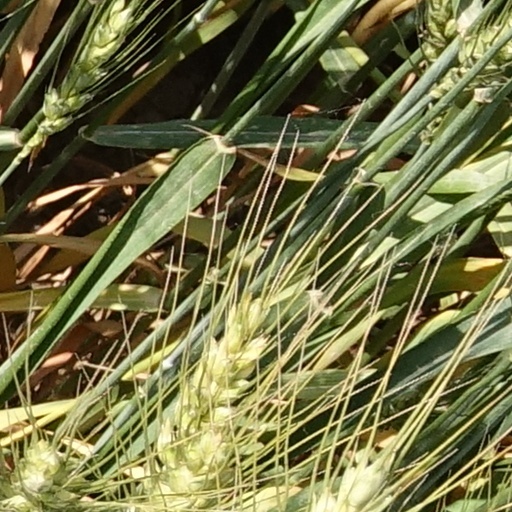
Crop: wheat